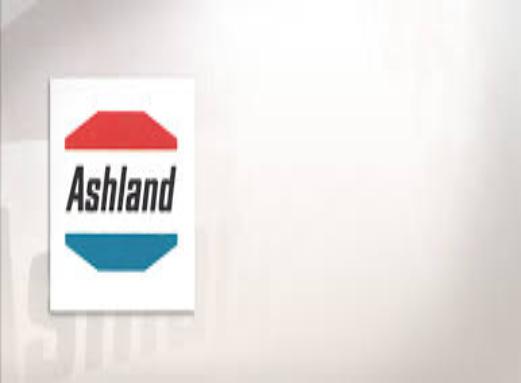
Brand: Ashland Inc
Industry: Others